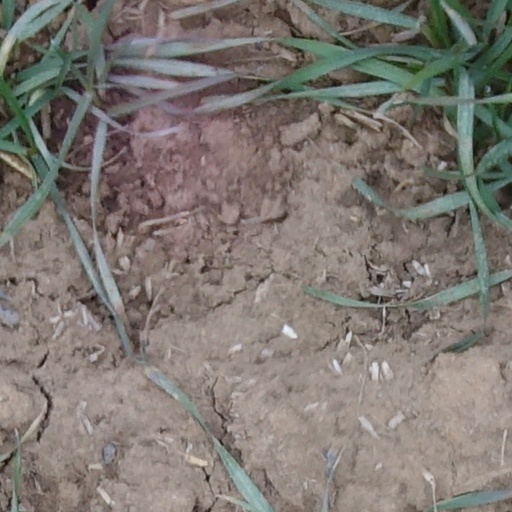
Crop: wheat